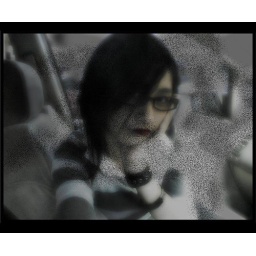
girl in a car